Clayton C. Jerome

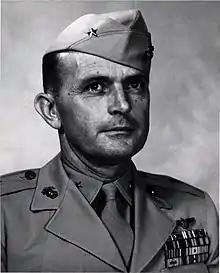
Jerome as Brigadier general, USMC

Clayton Charles Jerome CBE (22 September 1901 – 13 February 1978) was an aviator who served in the United States Marine Corps from to 1922 to 1952. He distinguished himself in combat during World War II and the Korean War, earning the Distinguished Service Medal and four awards of the Legion of Merit with Combat 'V' — for his valor during World War II, he received two Legion of Merit awards from the Marine Corps and one from the army. He received his fourth Legion of Merit and the Distinguished Service Medal from the air force for his actions during the Korean War.